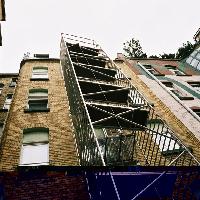
Weather: cloudy or overcast